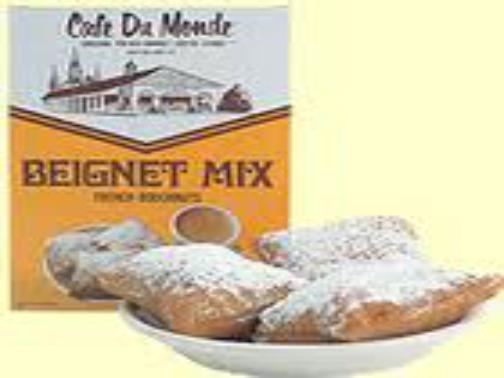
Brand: Cafe du Monde
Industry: Food